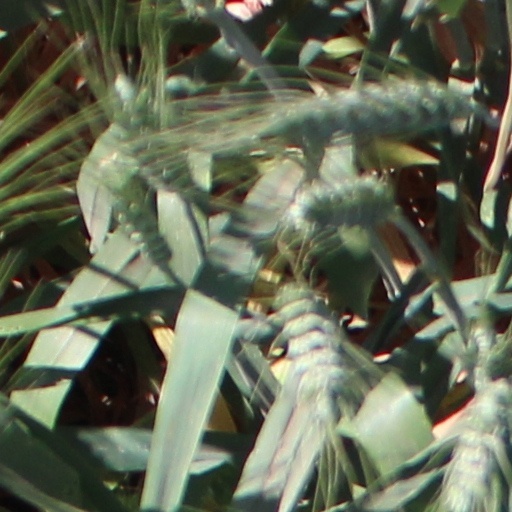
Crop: wheat